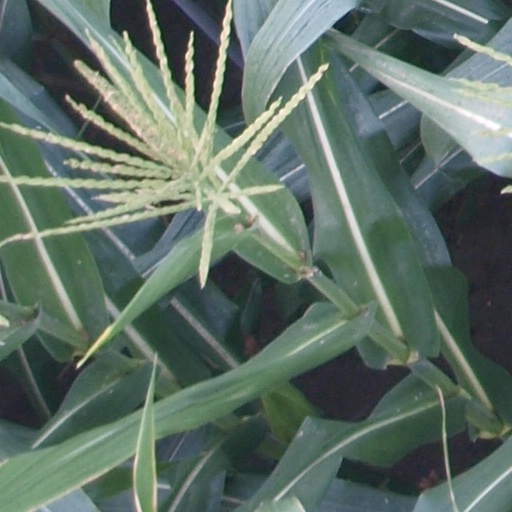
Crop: maize; corn